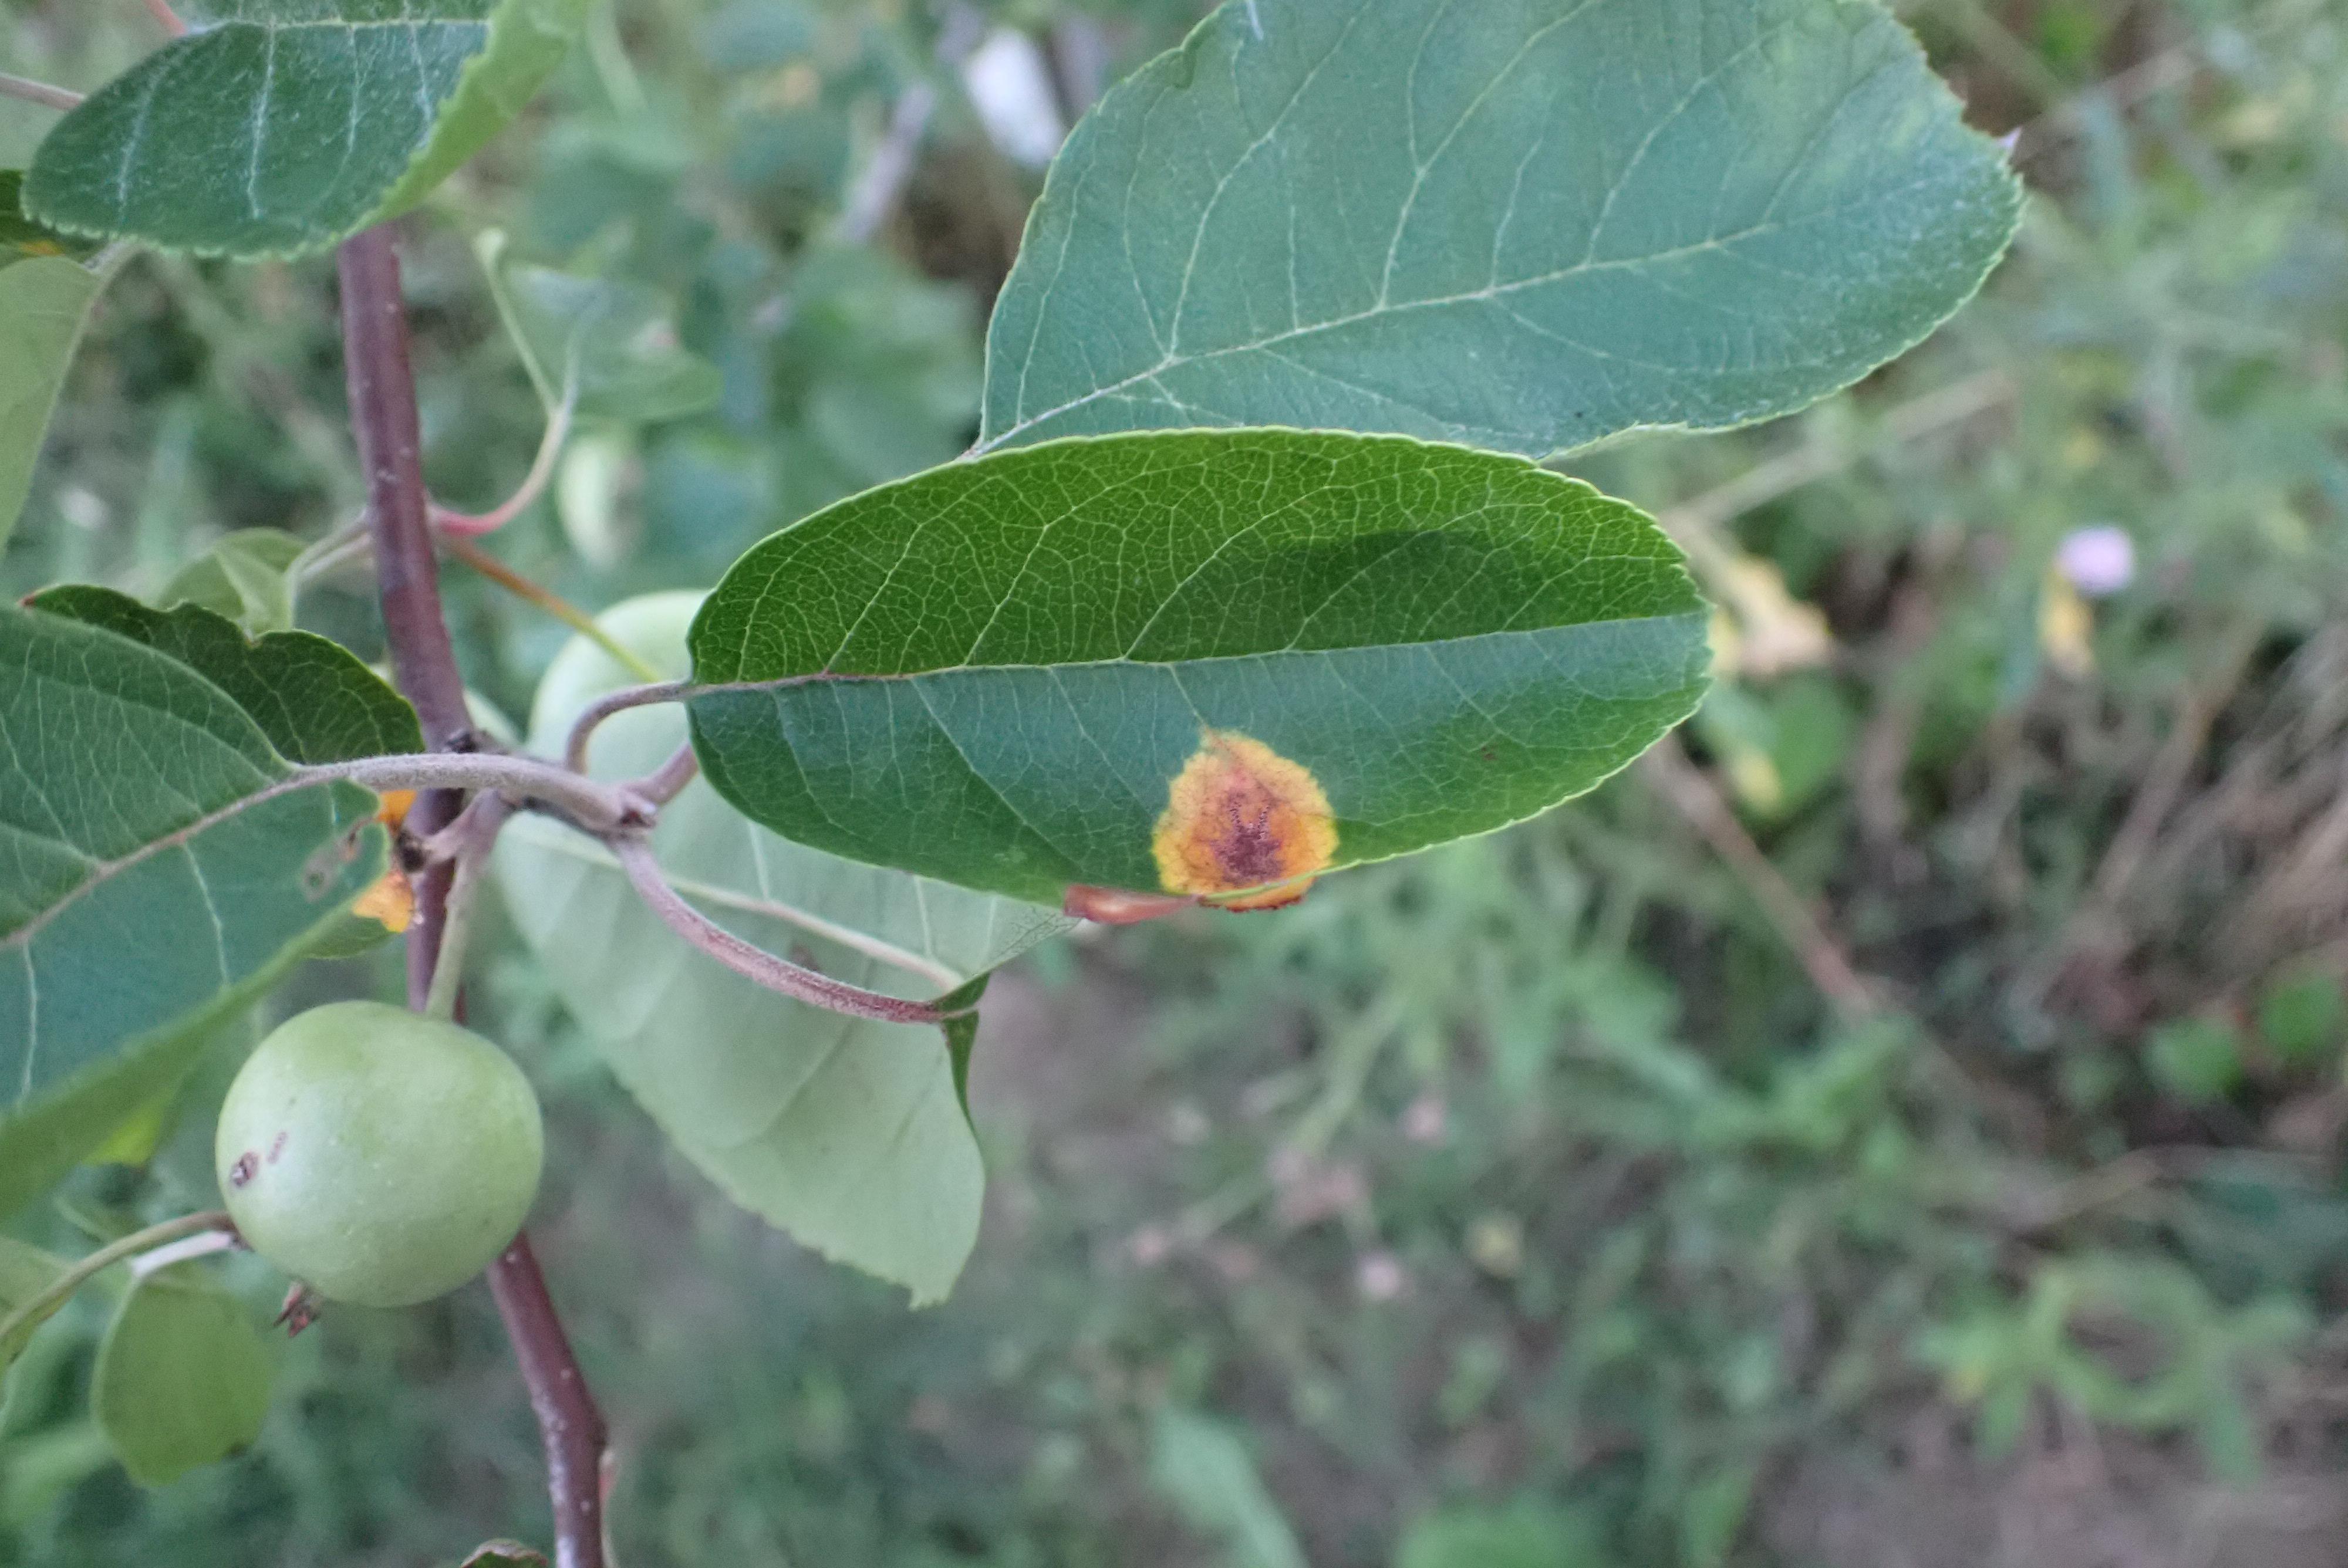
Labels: rust